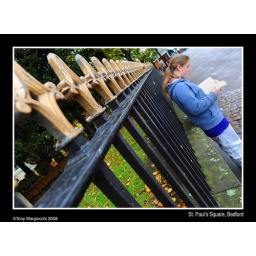
Jeannette leaning against the churchyard wall with her head stuck in a book in St. Paul's Square, Bedford.